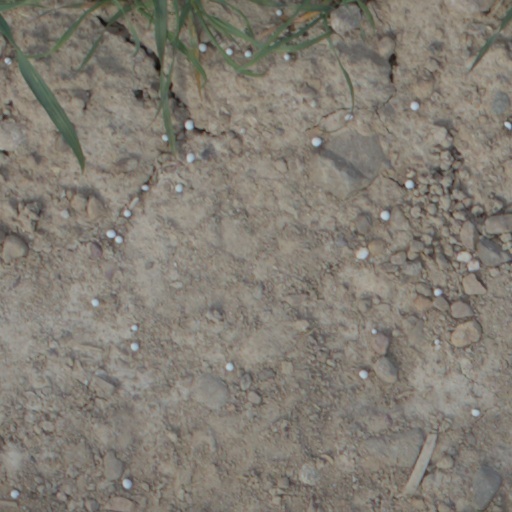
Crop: wheat